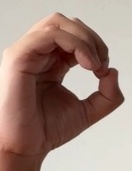
ASL sign: O